Gordon Kidder

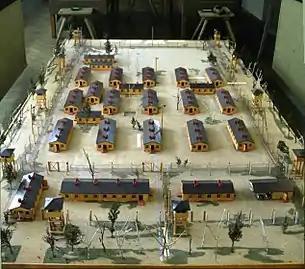
Model of Stalag Luft III prison camp

The original escape plan teamed Kidder up with Dick Churchill to travel posing as Rumanian woodcutters but the final plan had him with deeply sun tanned "Tom" Thomas Kirby-Green, who had been in charge of security for organizer Roger Bushell's "escape committee", they would be posing as Spanish labourers. He was among the first 30 of the 76 men who escaped the prison camp on the night of 24–25 March 1944 in the escape now famous as "the Great Escape". The pair cleared the tunnel exit before the alarm was sounded and made it to the local railway station where they were almost exposed when questioned by a female member of the prison camp censor staff who involved a policeman who was convinced by their poor Spanish and broken German and let them go. They boarded the train for Breslau From Breslau station they changed trains for Czechoslovakia hoping for a further connection to Yugoslavia or Hungary where Thomas Kirby-Green had friends, but after crossing the border were recaptured at Hodonín in southern Moravia close to the Austrian frontier on 28 March 1944. Held at Zlín prison they were the only prisoners interrogated physically and violently